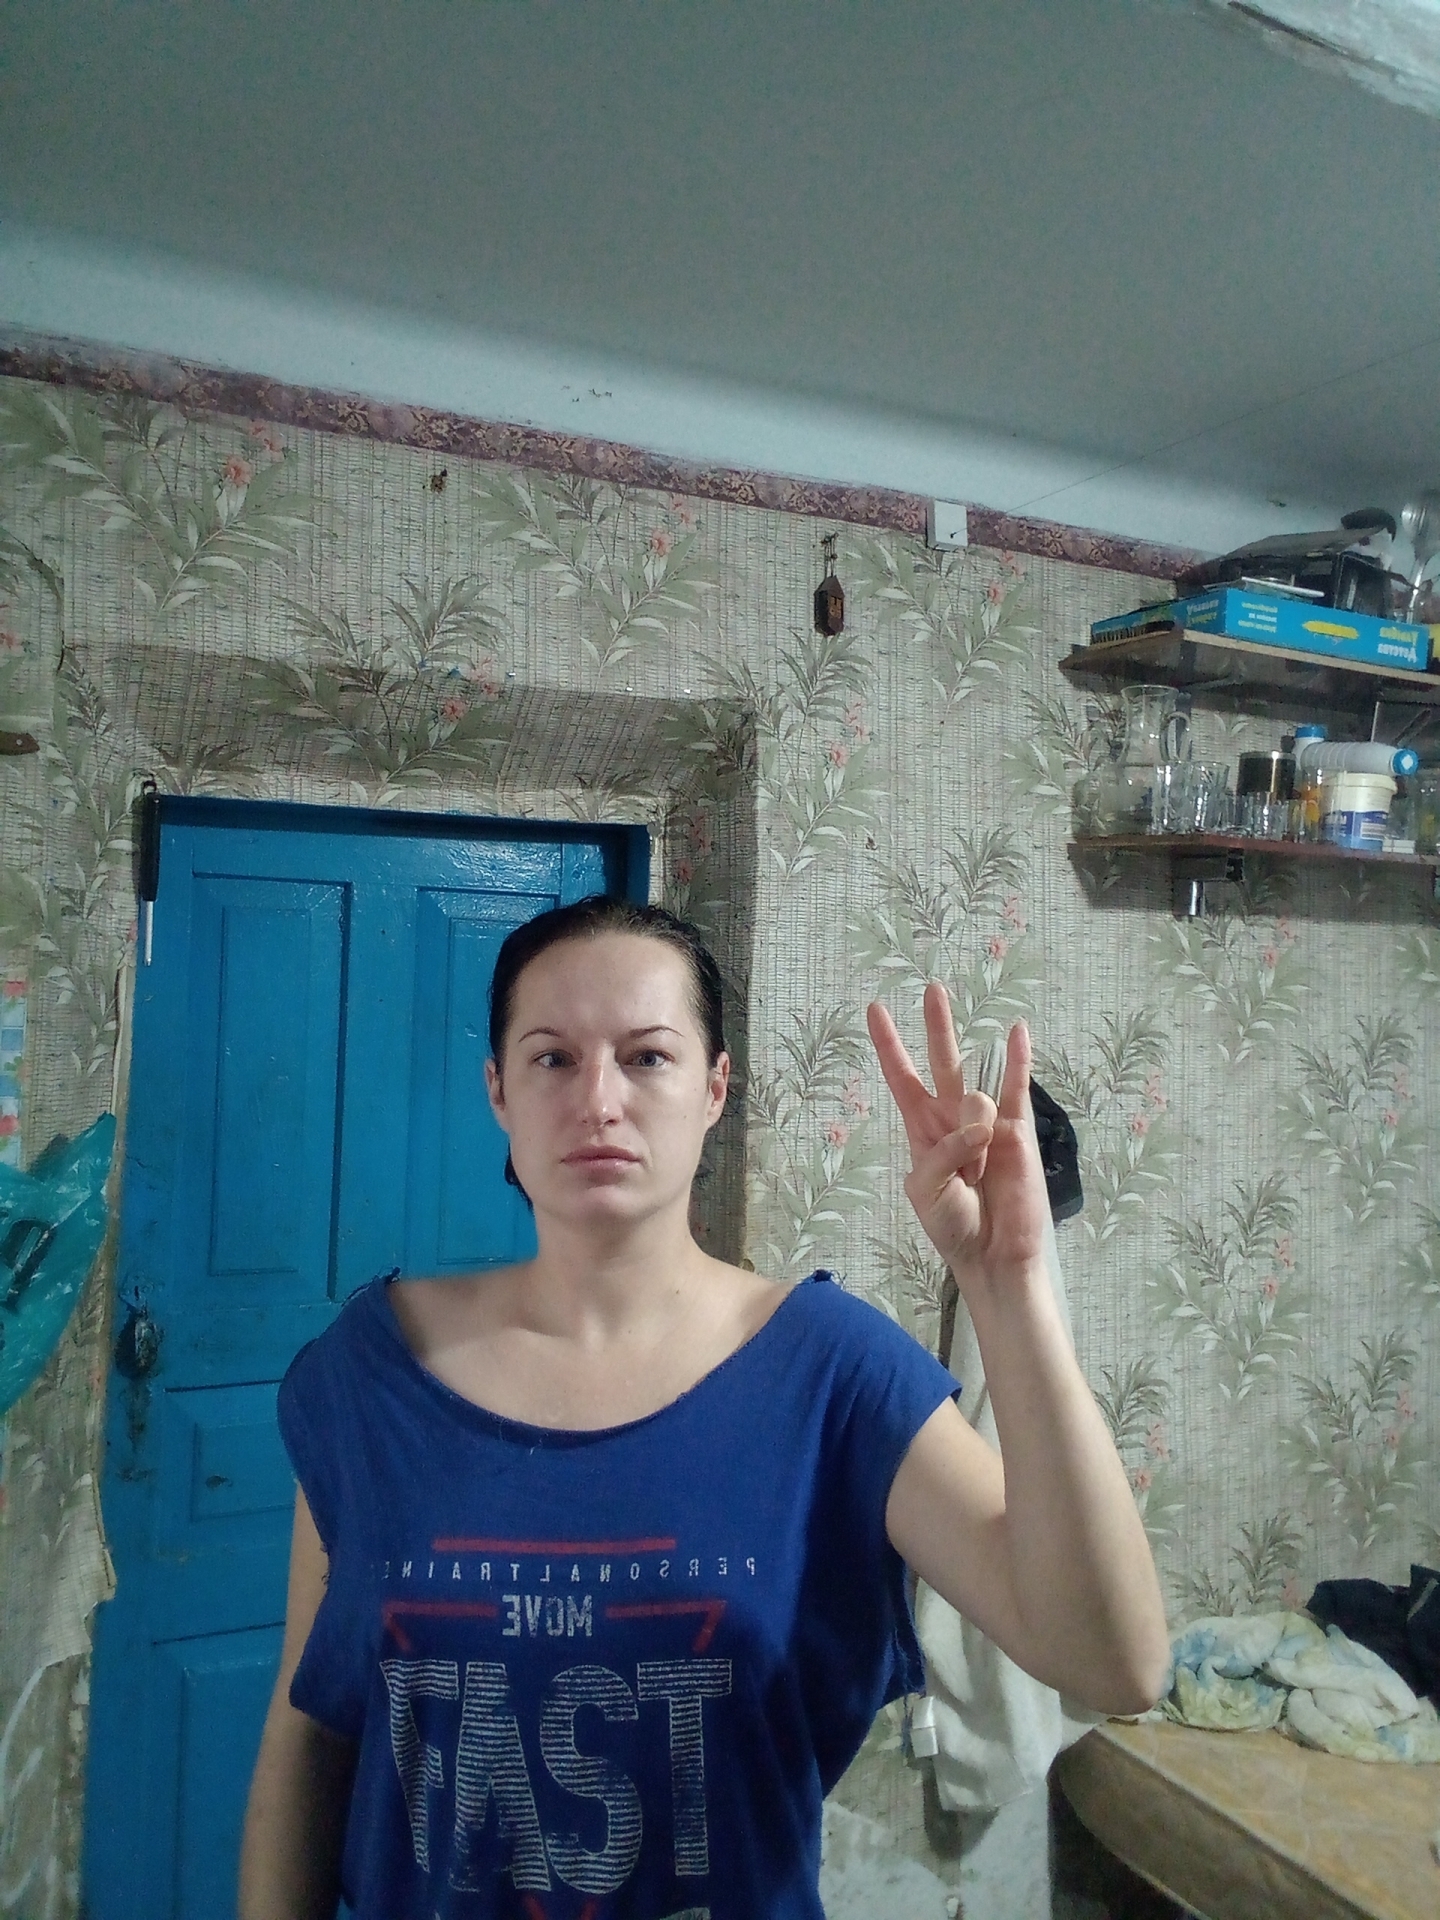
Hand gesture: three3